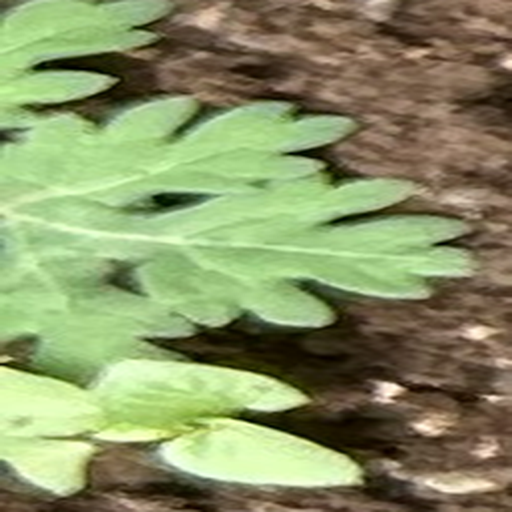
Weed species: Gajar_gavat_(Parthenium hysterophorus)